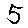
Label: 5